Ith

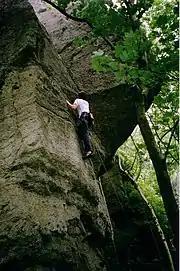
Climbers on the Ith crags

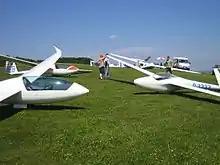
Gliders on Ithwiesen airfield

The Ith is a popular destination especially for hikers, climbers and glider pilots. The ridgeway draws many walkers especially in the springtime, when trees and flowers are blossoming, due to the distinctive stands of Wood Anemone and Bulbous Corydalis. There are several well-signed footpaths on the Ith heights. The section from Bisperode to Holzen of European walking route E11 runs along the crest of the Ith.